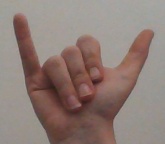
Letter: ya